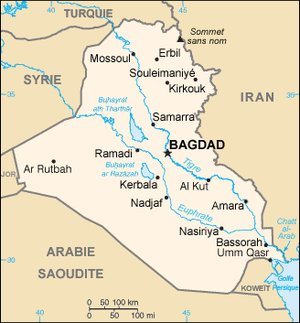
Les chrétiens d'Orient sont les chrétiens qui vivent au Proche-Orient et au Moyen-Orient. Ils représentent des minorités plus ou moins importantes en Irak, en Syrie, en Israël et au Liban, en Égypte, en Iran ou en Turquie, en Inde, au Pakistan.
L’Irak ou l'Iraq, en forme longue la république d'Irak, est un pays du Proche-Orient, situé au nord de la péninsule arabique. L’Irak, terme qui vient du persan Eraq et signifie littéralement « basse terre », est parfois appelé « le pays des deux fleuves » en arabe, en référence au Tigre et à l'Euphrate. Bagdad en est la capitale et la plus grande ville.
La géographie de l'Irak est une construction relativement récente issue de la décolonisation britannique.